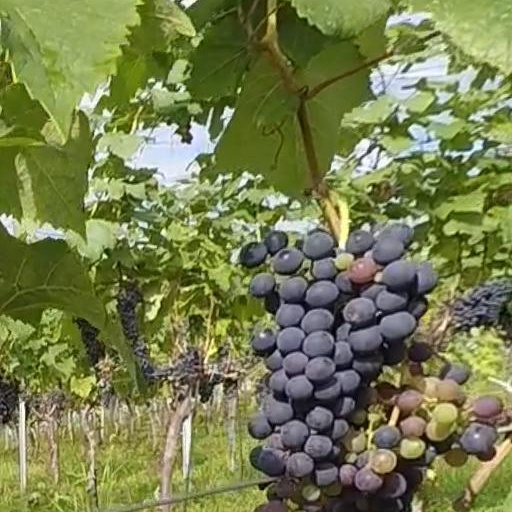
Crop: grape